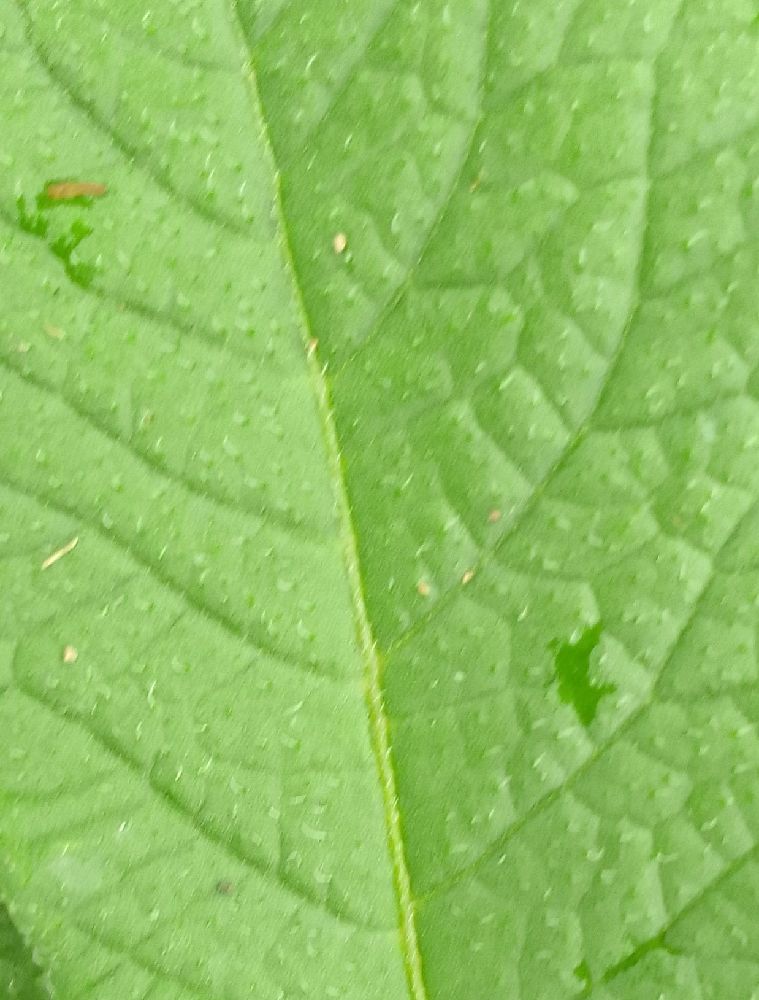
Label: Healthy